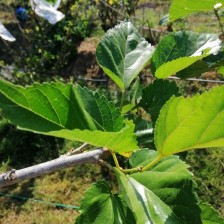
Variety: Buriram60